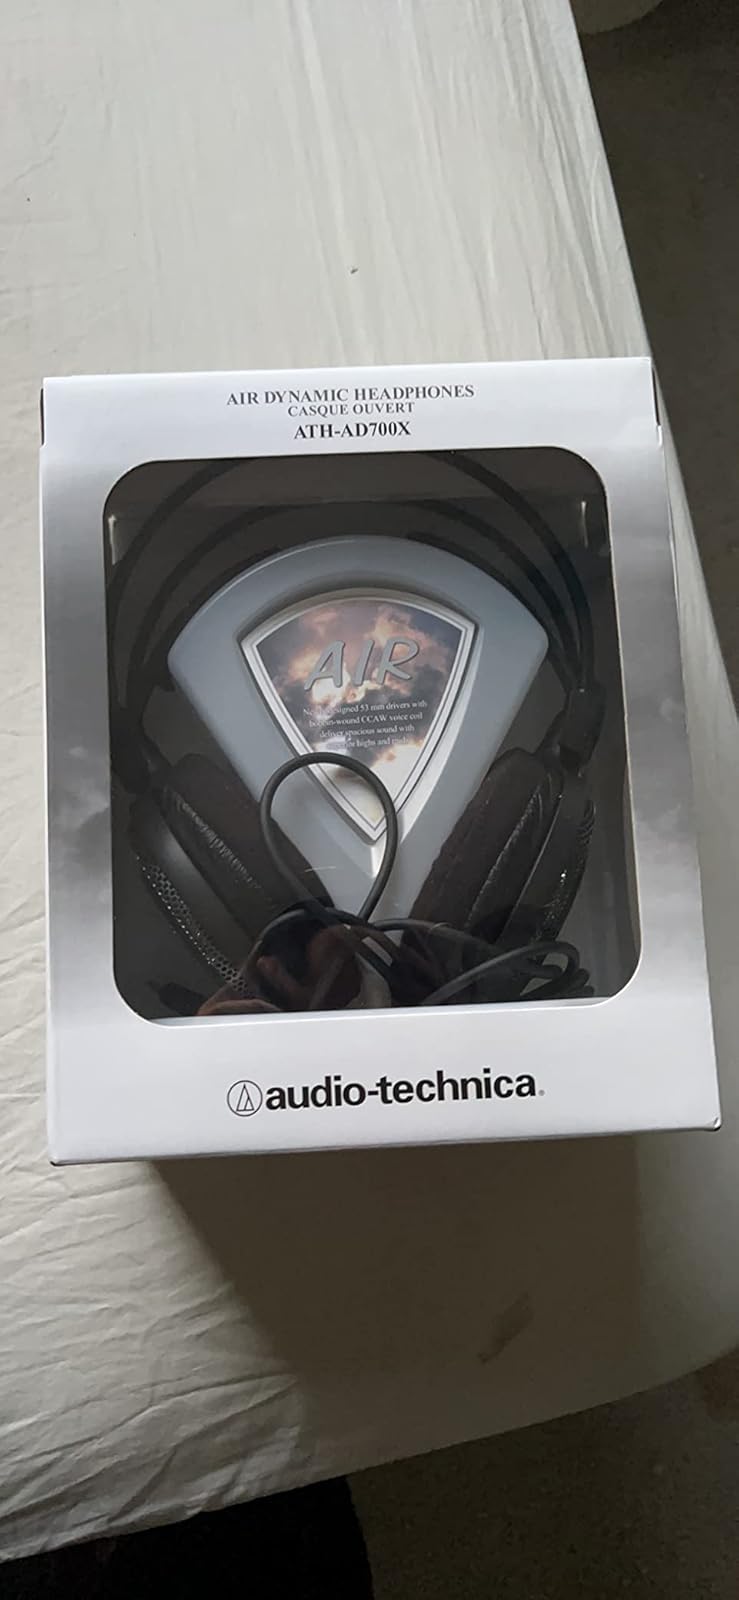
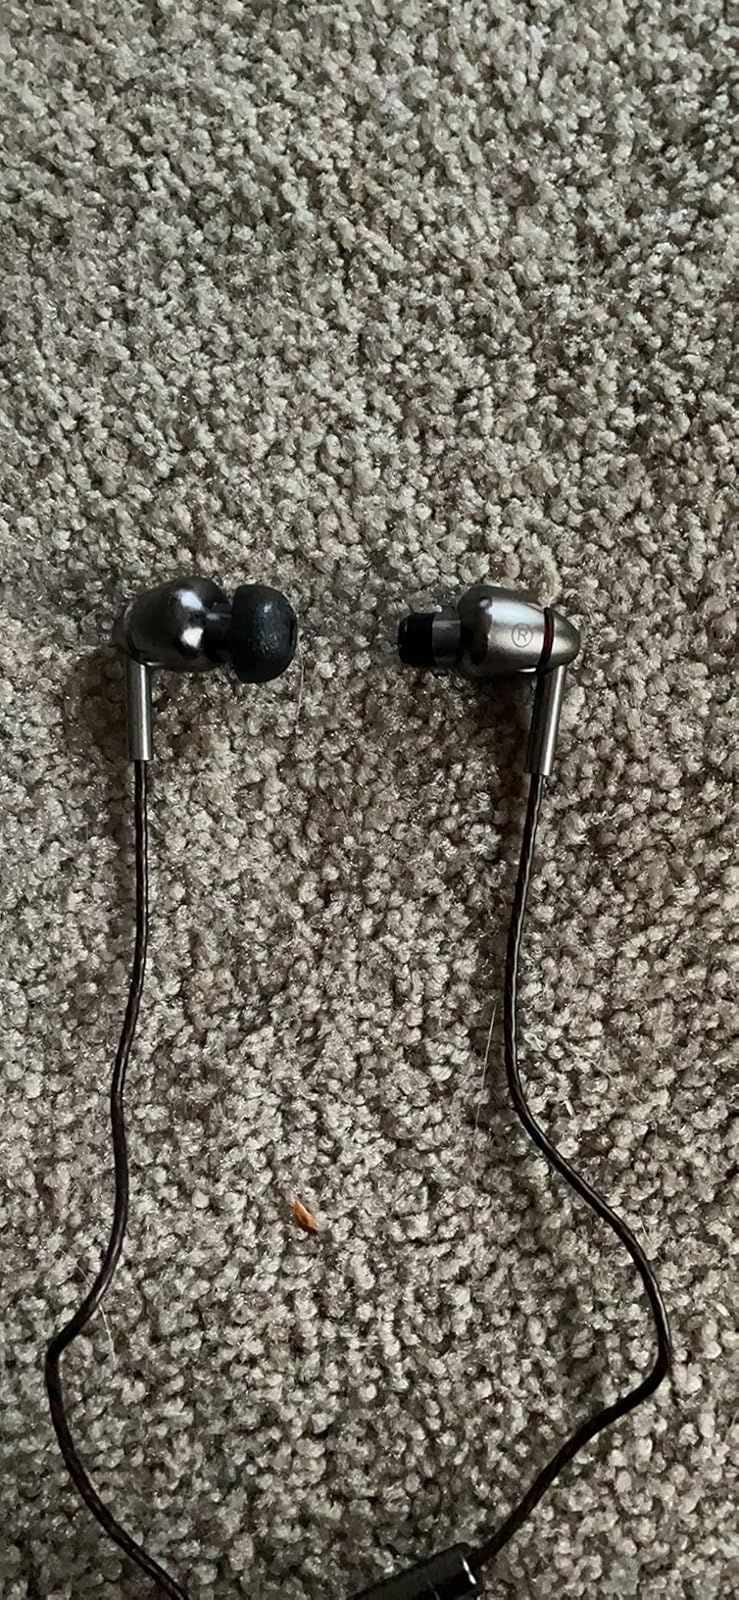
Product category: headphones
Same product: no